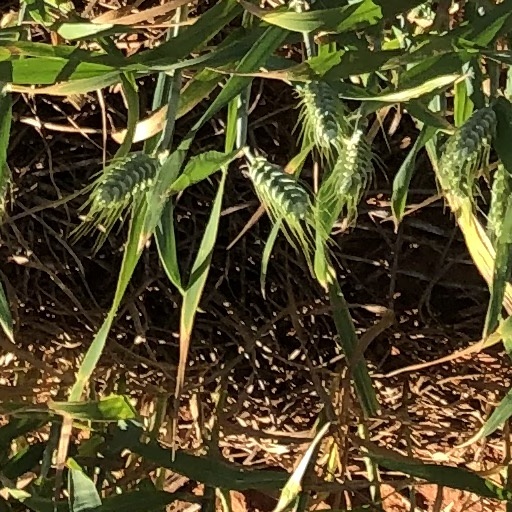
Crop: wheat